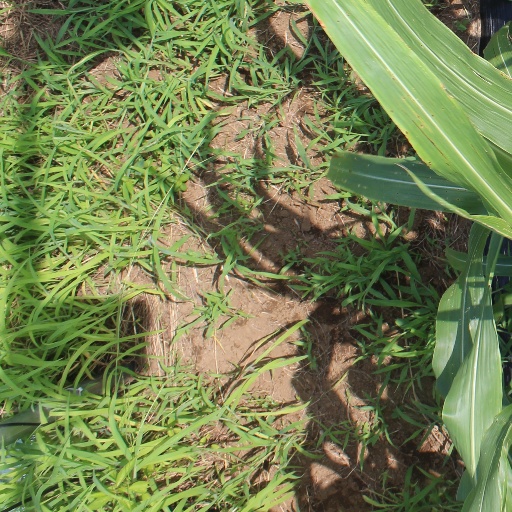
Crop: sorghum